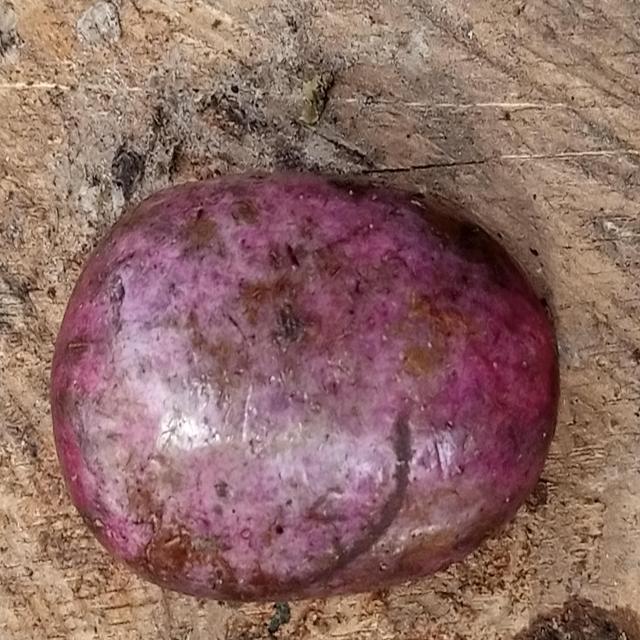
Plum grade: unaffected